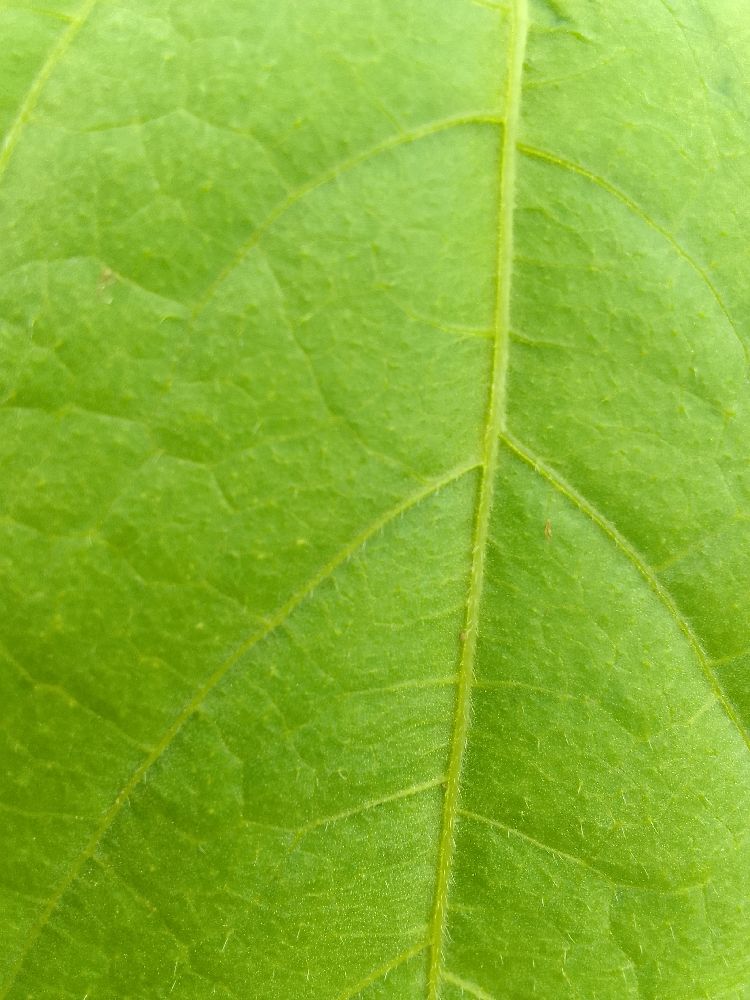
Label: healthy